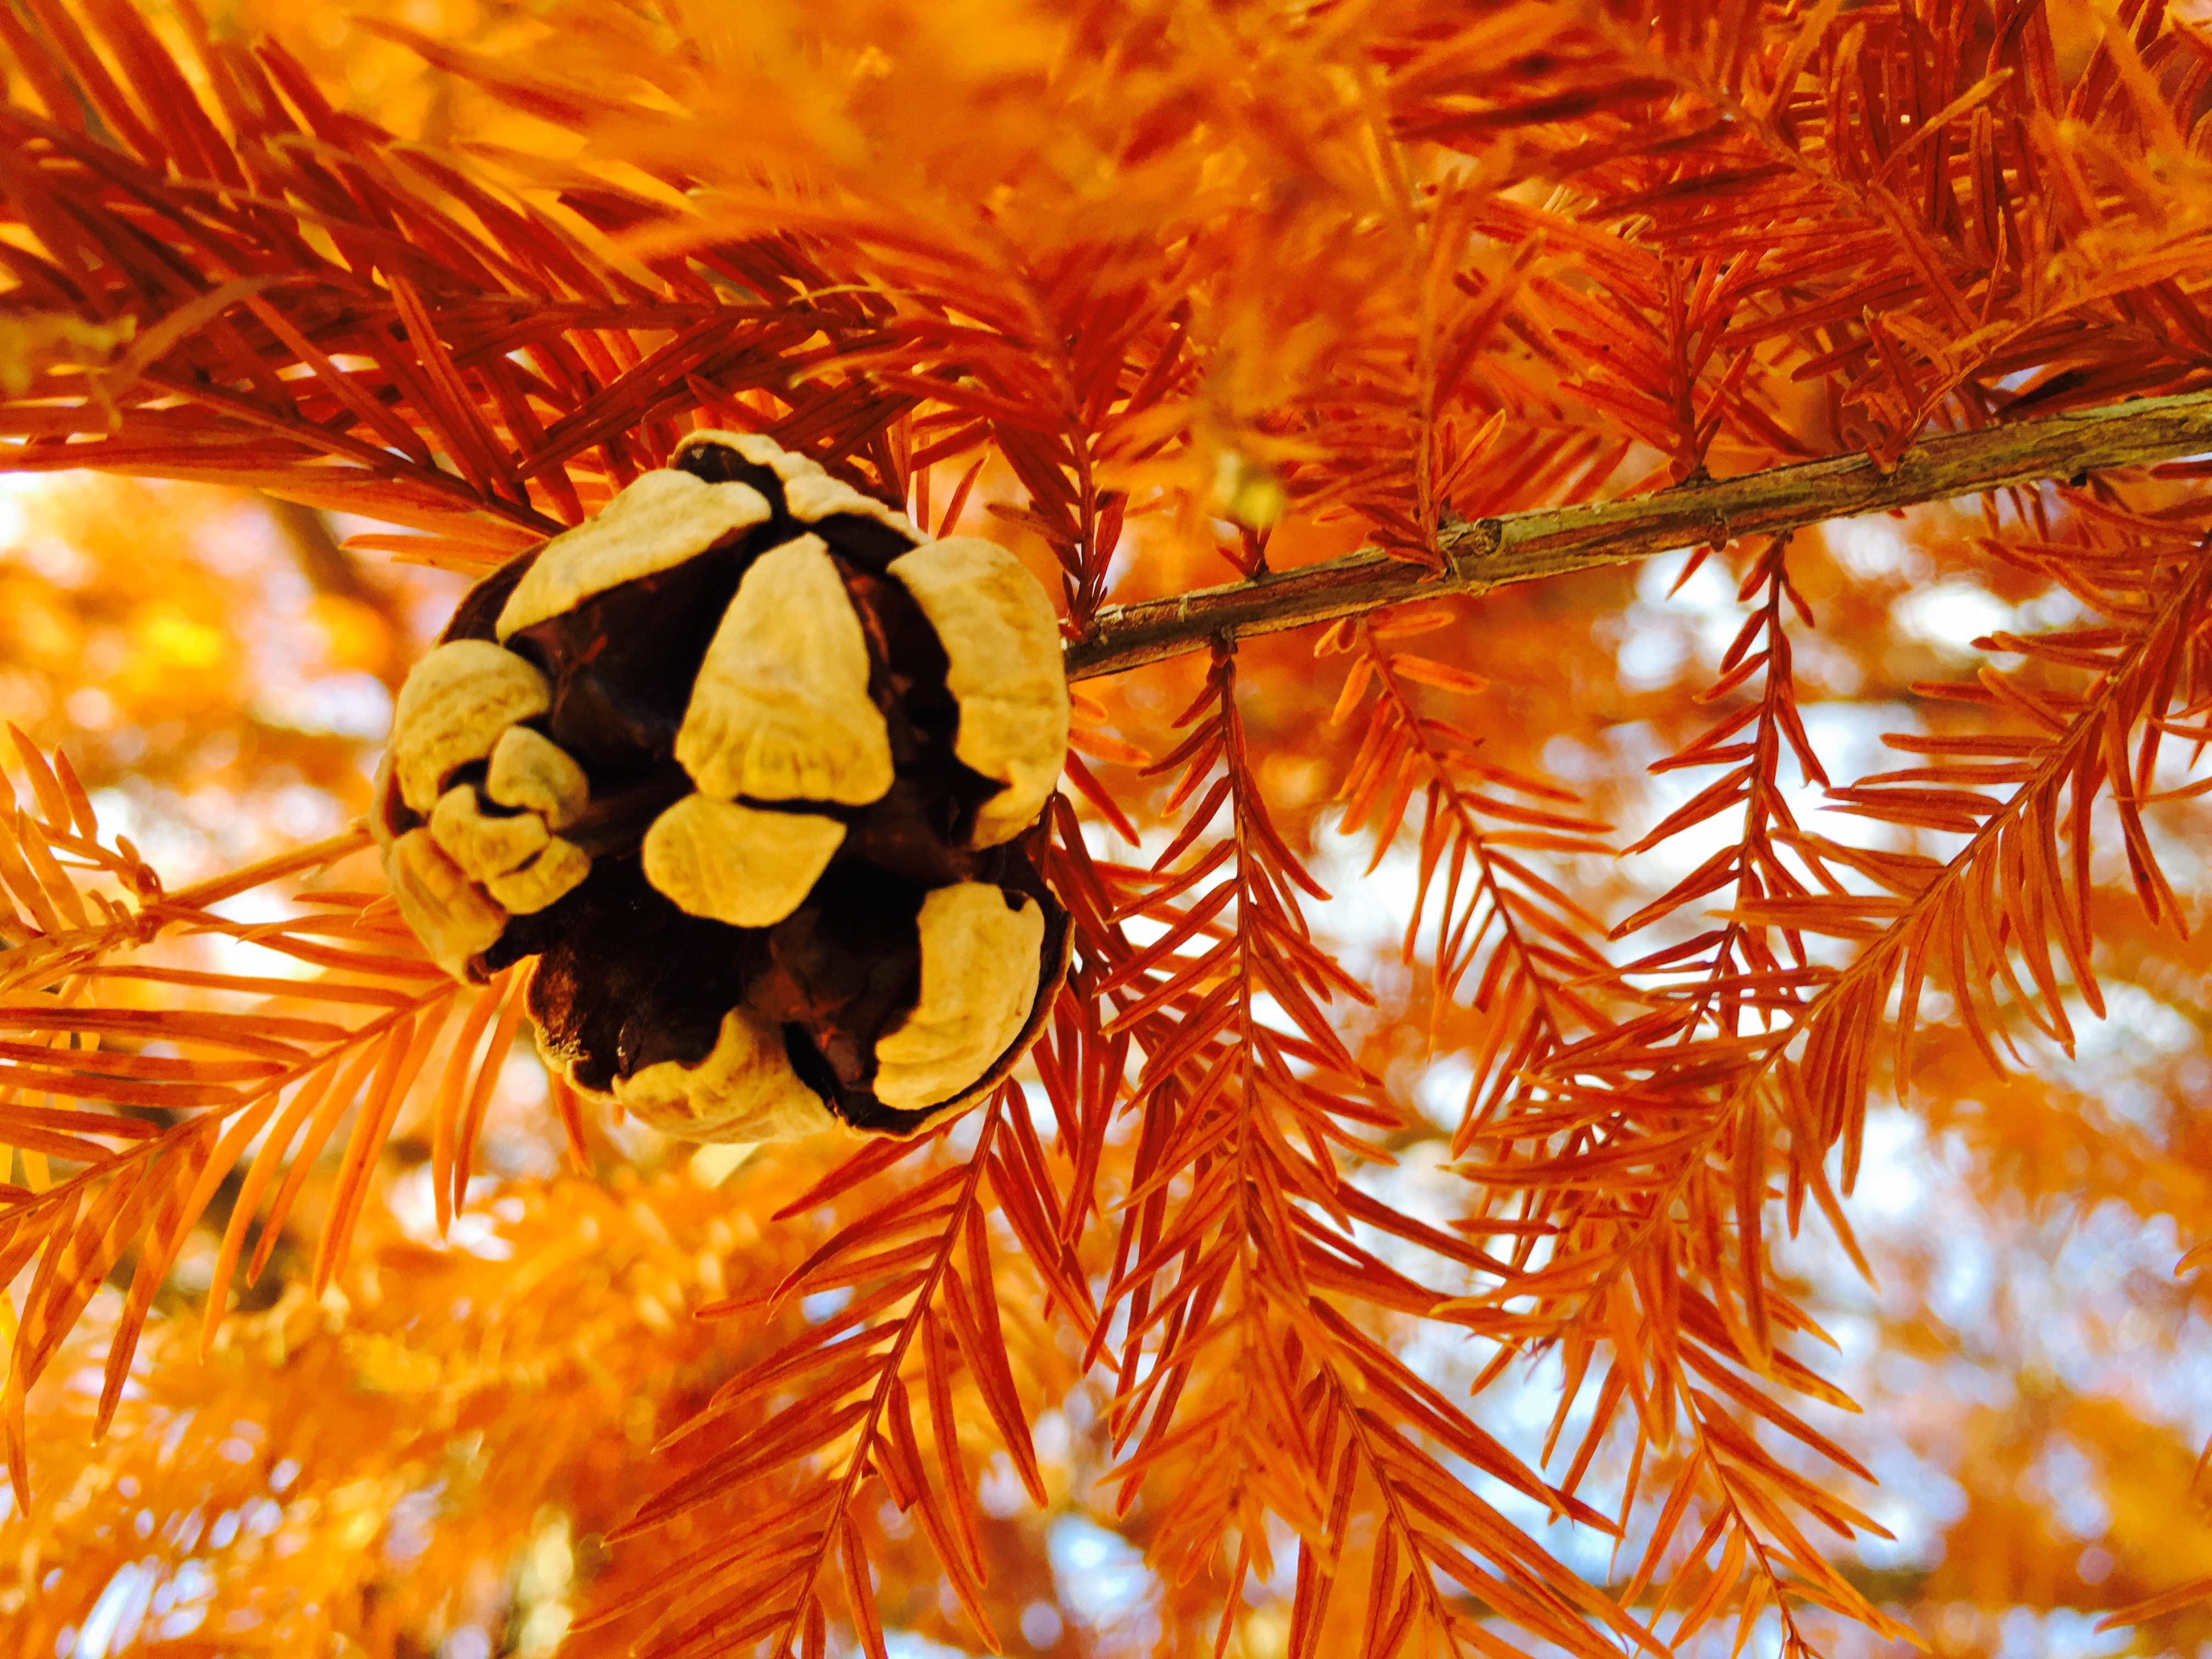
tree, branch, plant, sunlight, leaf, flower, autumn, season, close up, macro photography, flowering plant, land plant